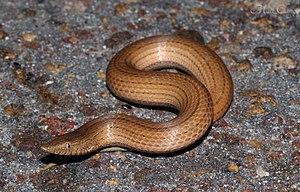
Les lézards apodes sont des lézards dont les pattes ont totalement ou en partie disparu au cours de l'évolution, au point de ne plus être utilisées lors de la locomotion. Ce caractère, également présent chez les serpents, est apparu indépendamment chez plusieurs familles de sauriens génétiquement très éloignées : il s'agit d'une analogie. Cette convergence évolutive fait que ces lézards sont souvent confondus avec des serpents.